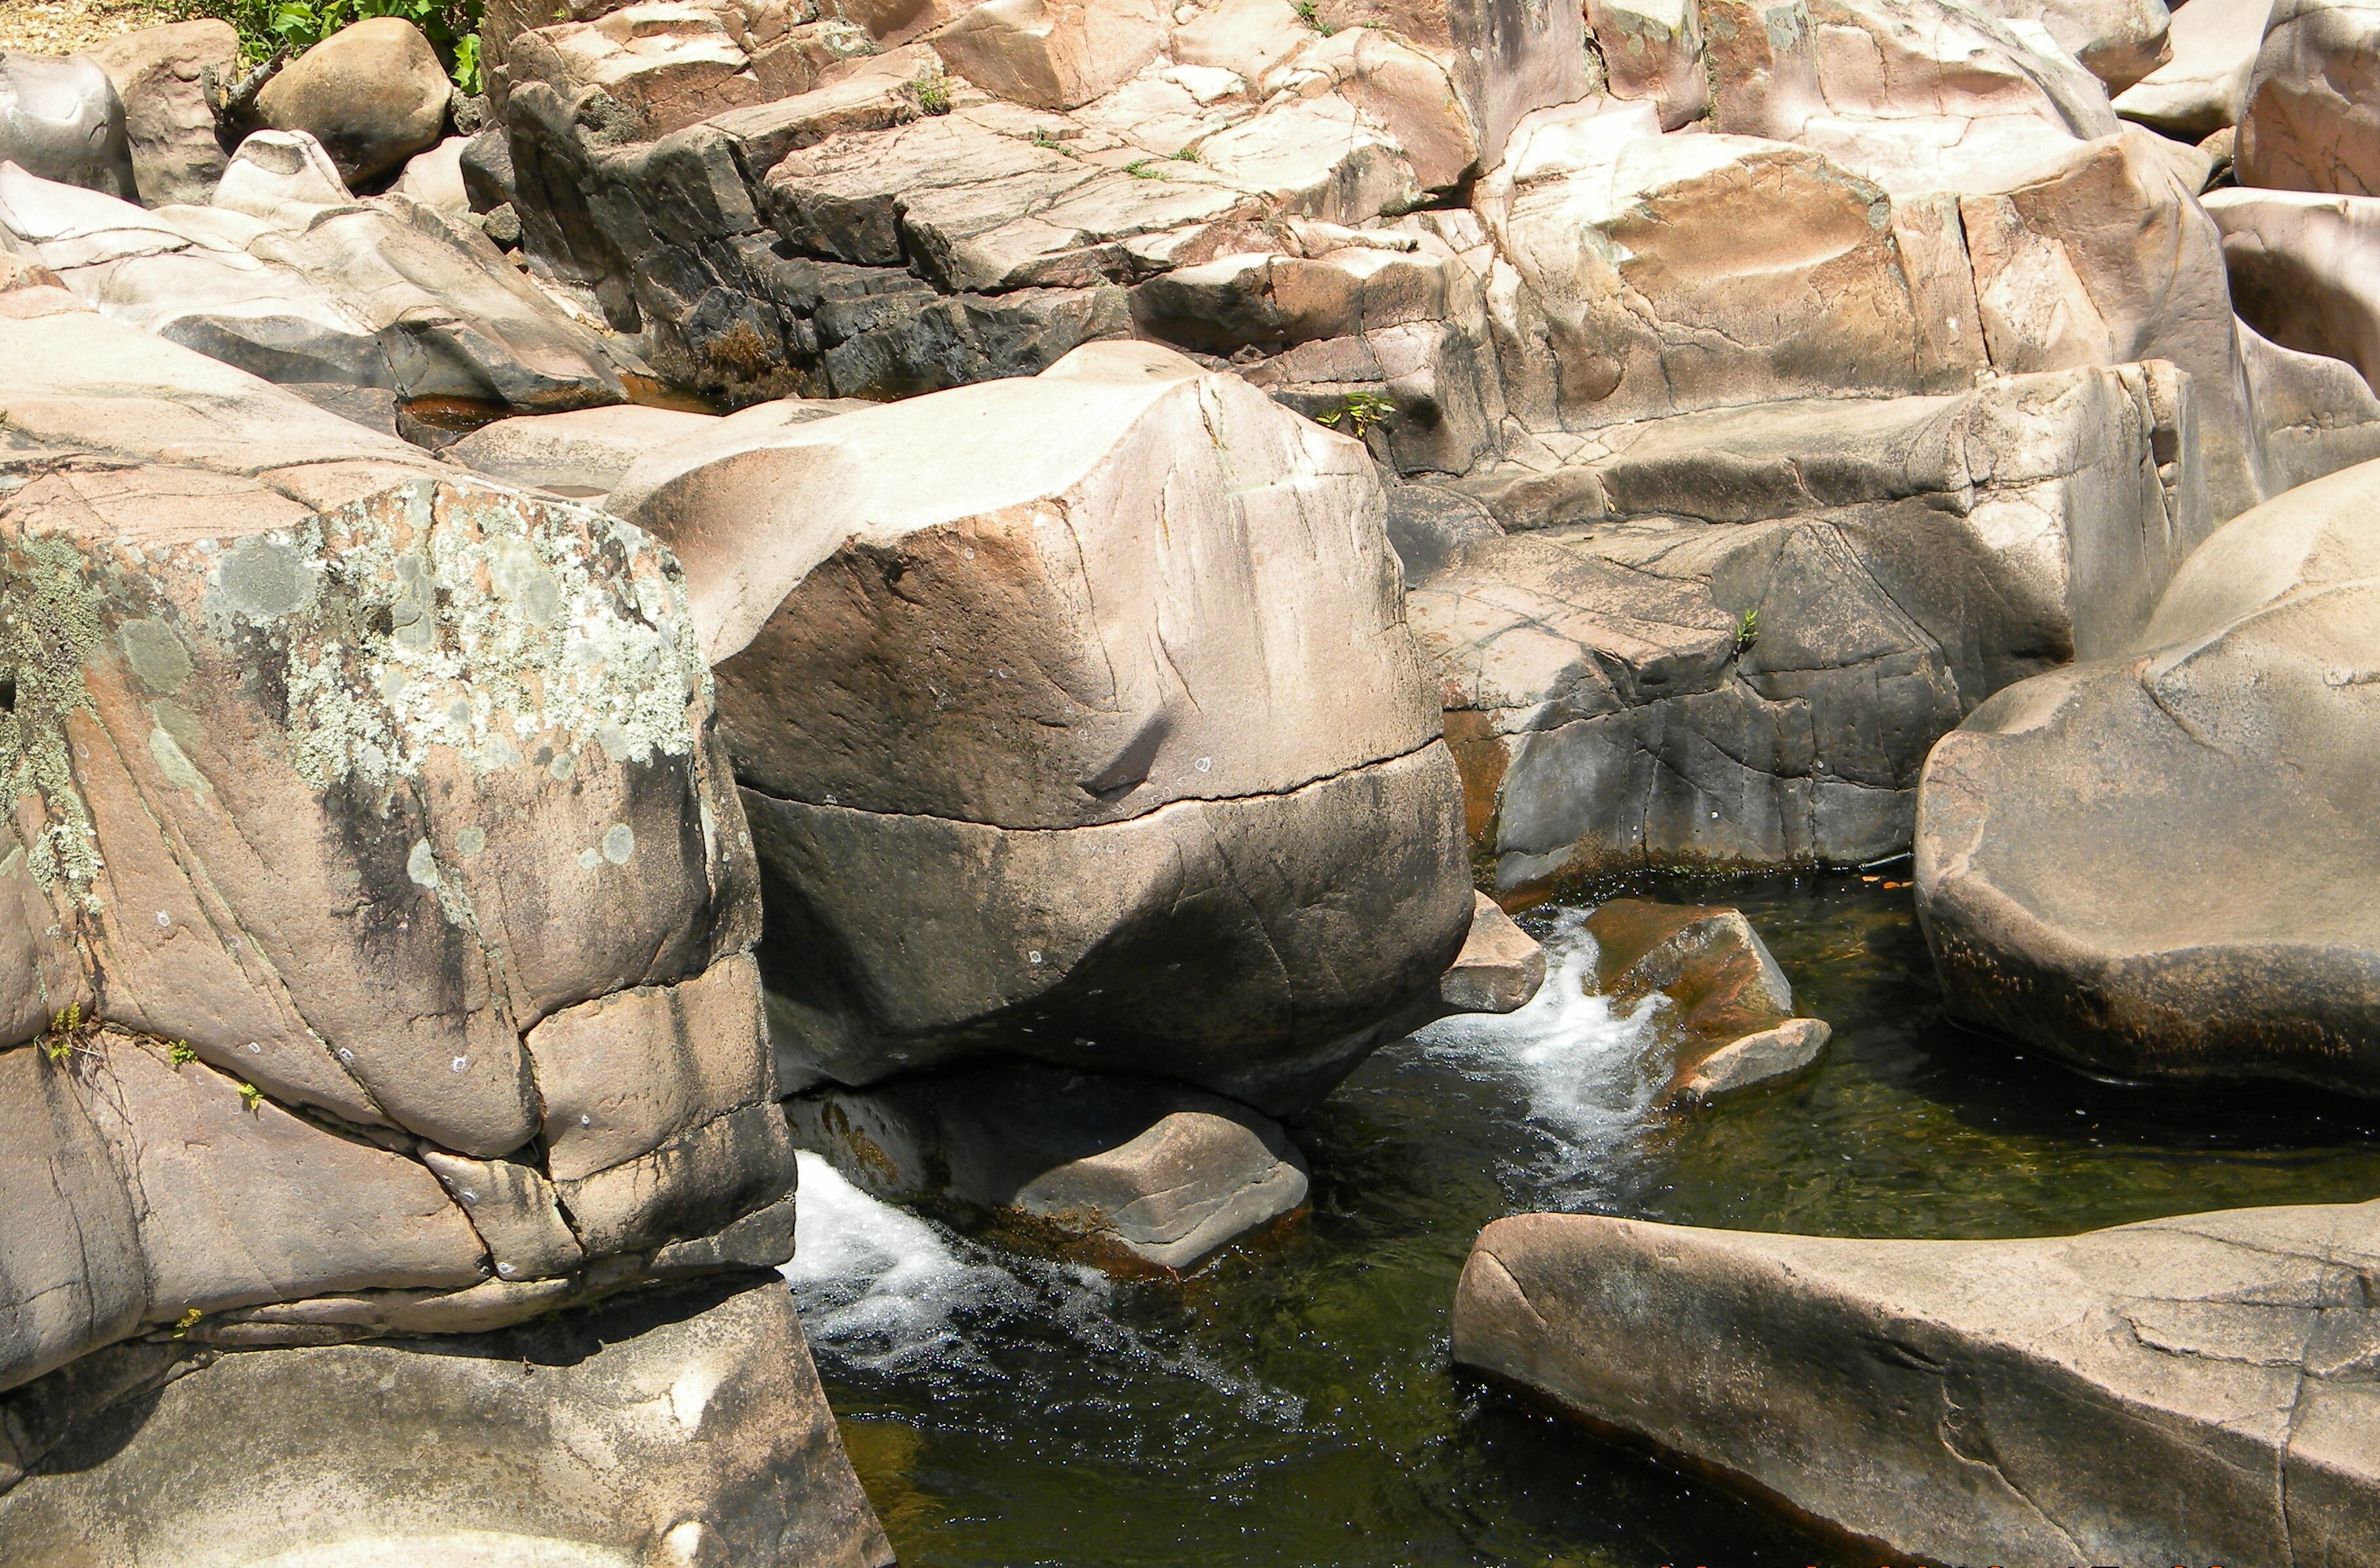
landscape, tree, water, nature, outdoor, rock, waterfall, creek, wilderness, land, wild, environment, stream, tranquil, scenic, natural, scenery, rocks, geology, boulder, arroyo, water feature, watercourse, bedrock, stream bed, nature reserve, water resources, mineral spring